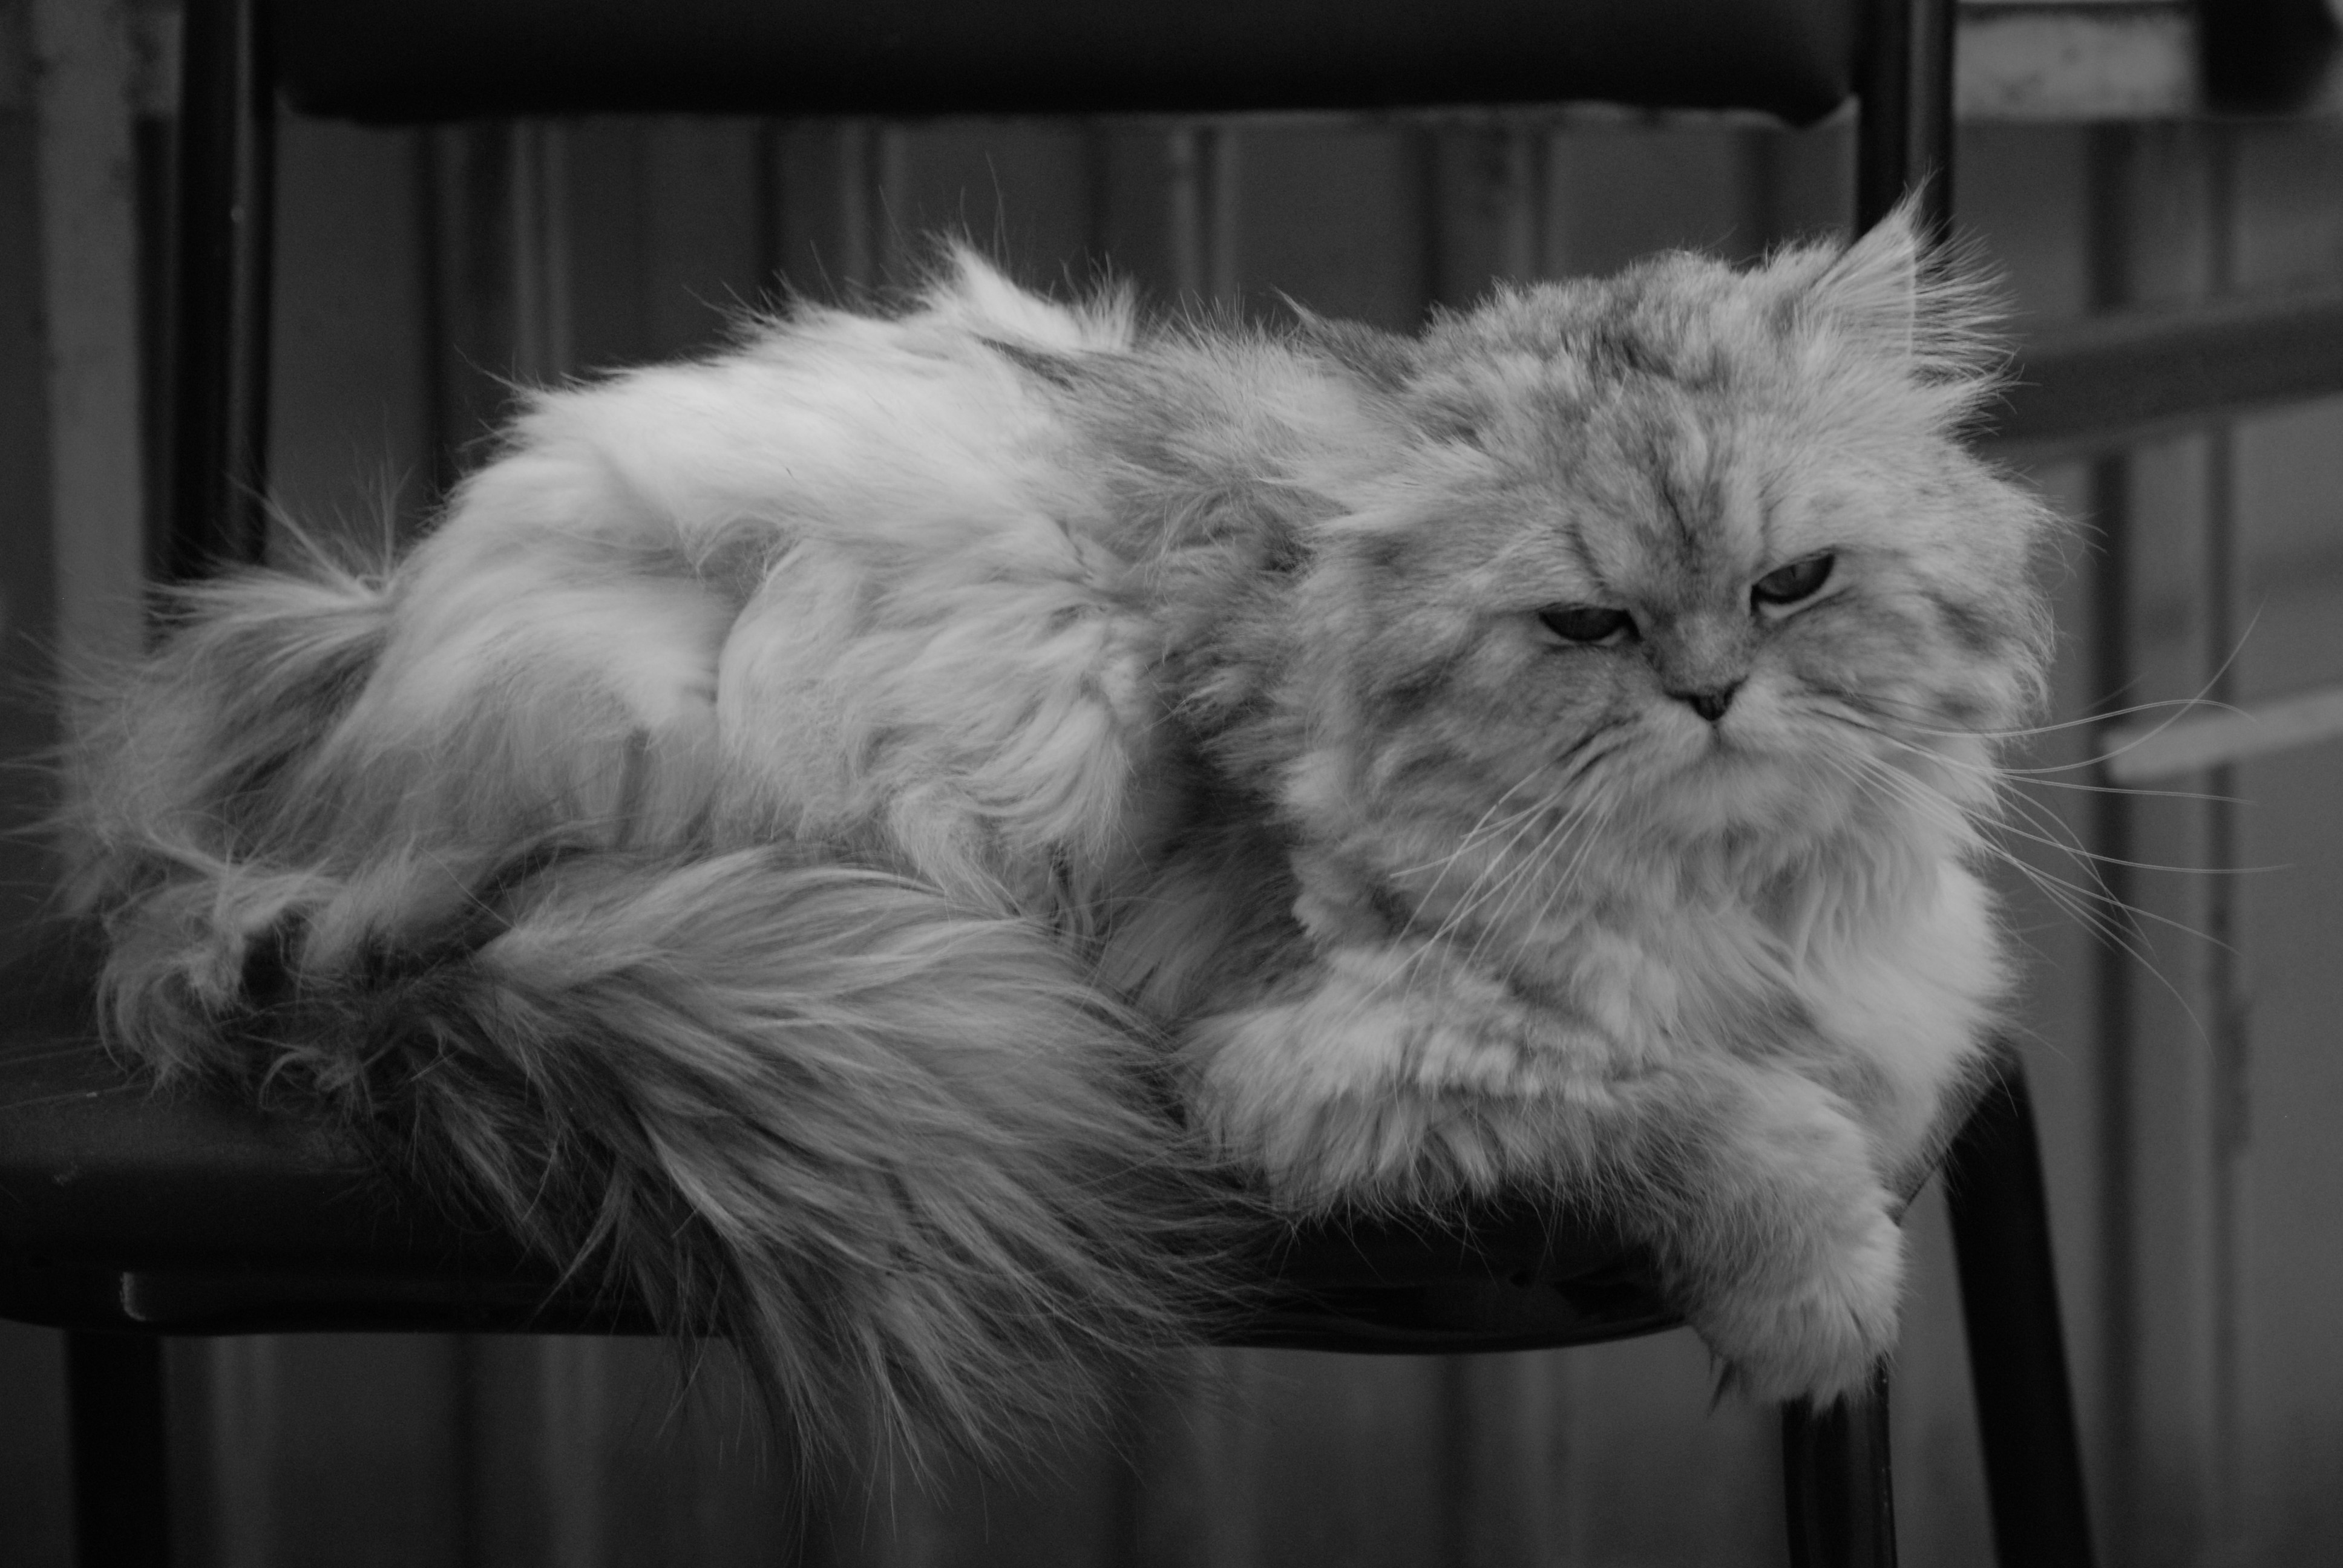
black and white, white, pet, cat, feline, mammal, nikon, black, monochrome, pets, cats, whiskers, animals, vertebrate, chat, d80, chats, nikond80, marcello, persian, chinchilla, marcellothecat, aplusphoto, norwegian forest cat, monochrome photography, small to medium sized cats, cat like mammal, domestic long haired cat